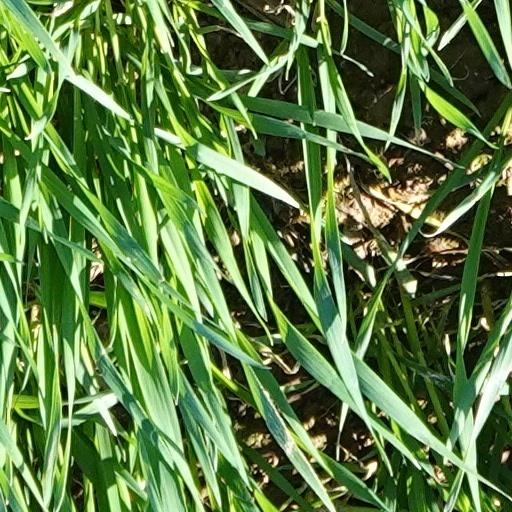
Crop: wheat